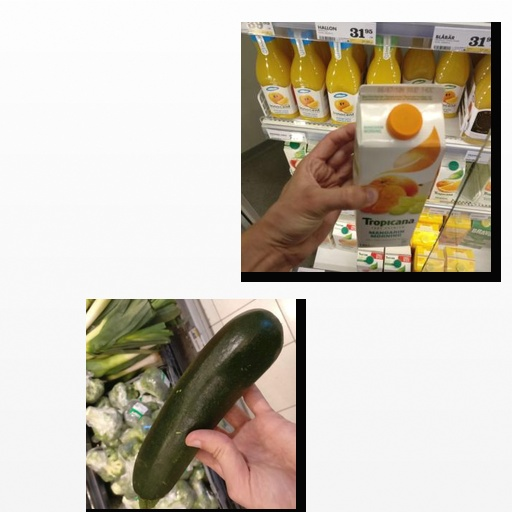
Food items: mandarin_juice, zucchini